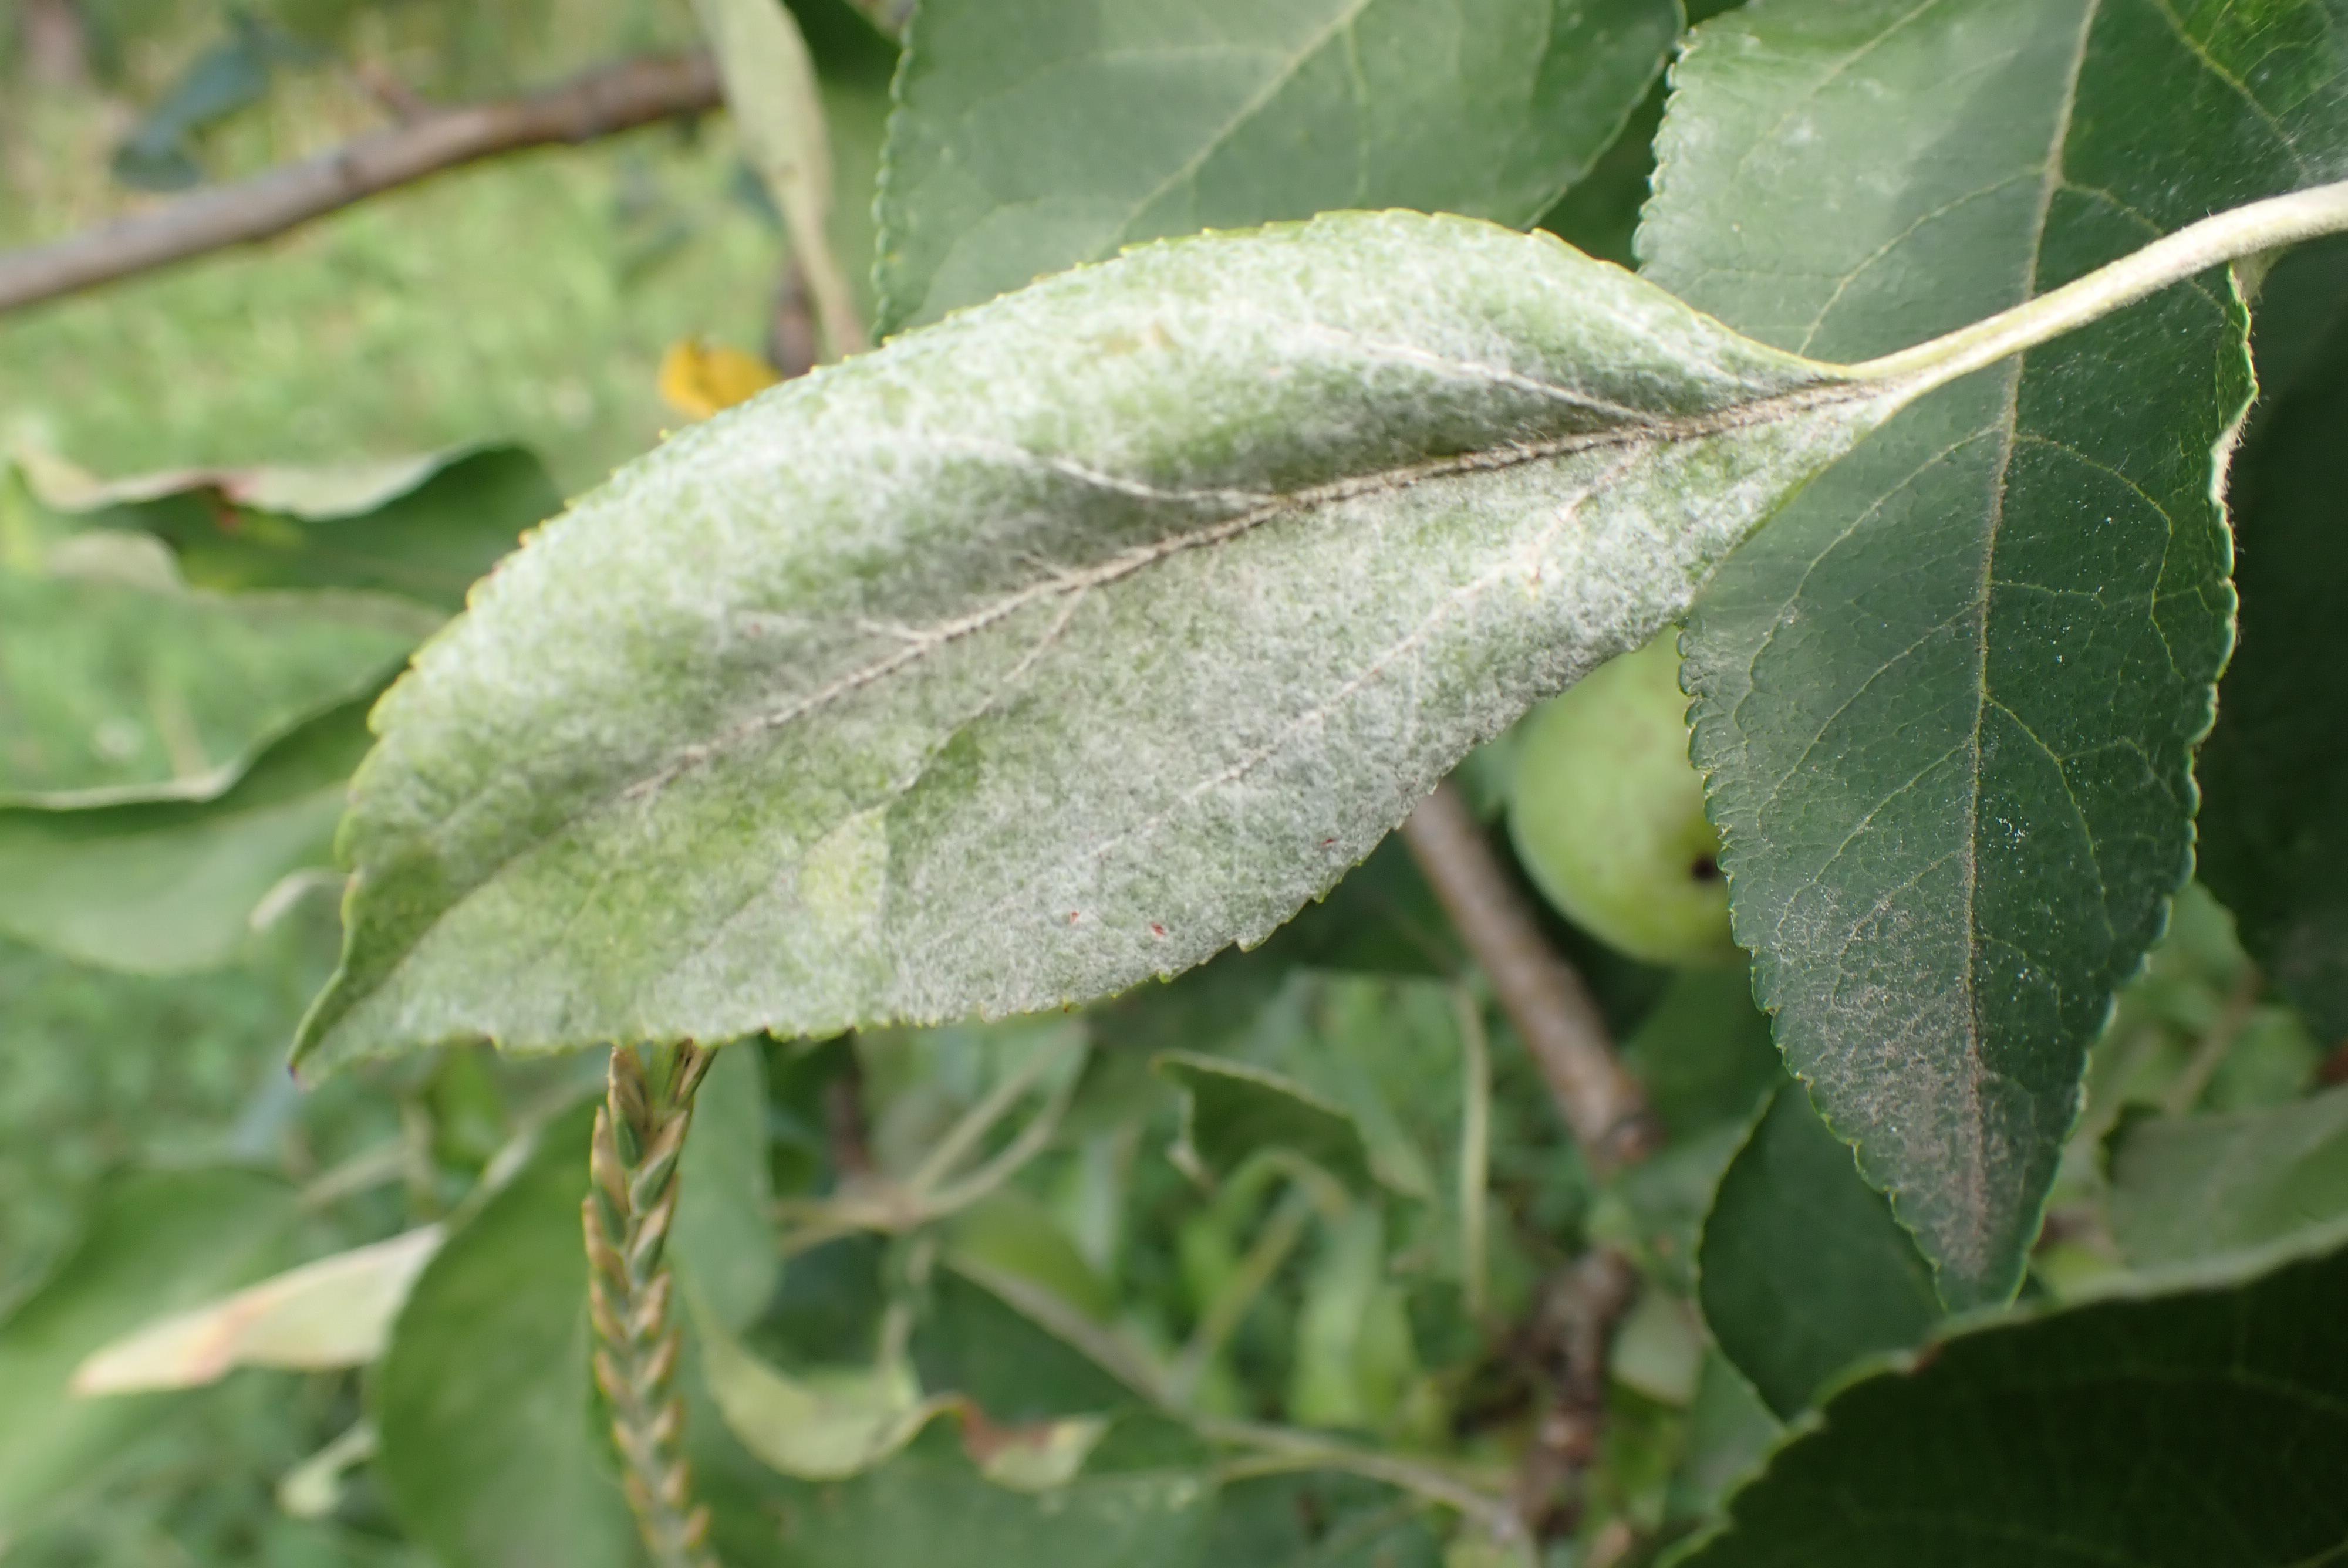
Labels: powdery_mildew